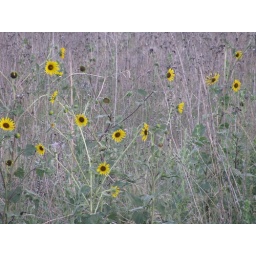
Sunflowers in the field behind our house